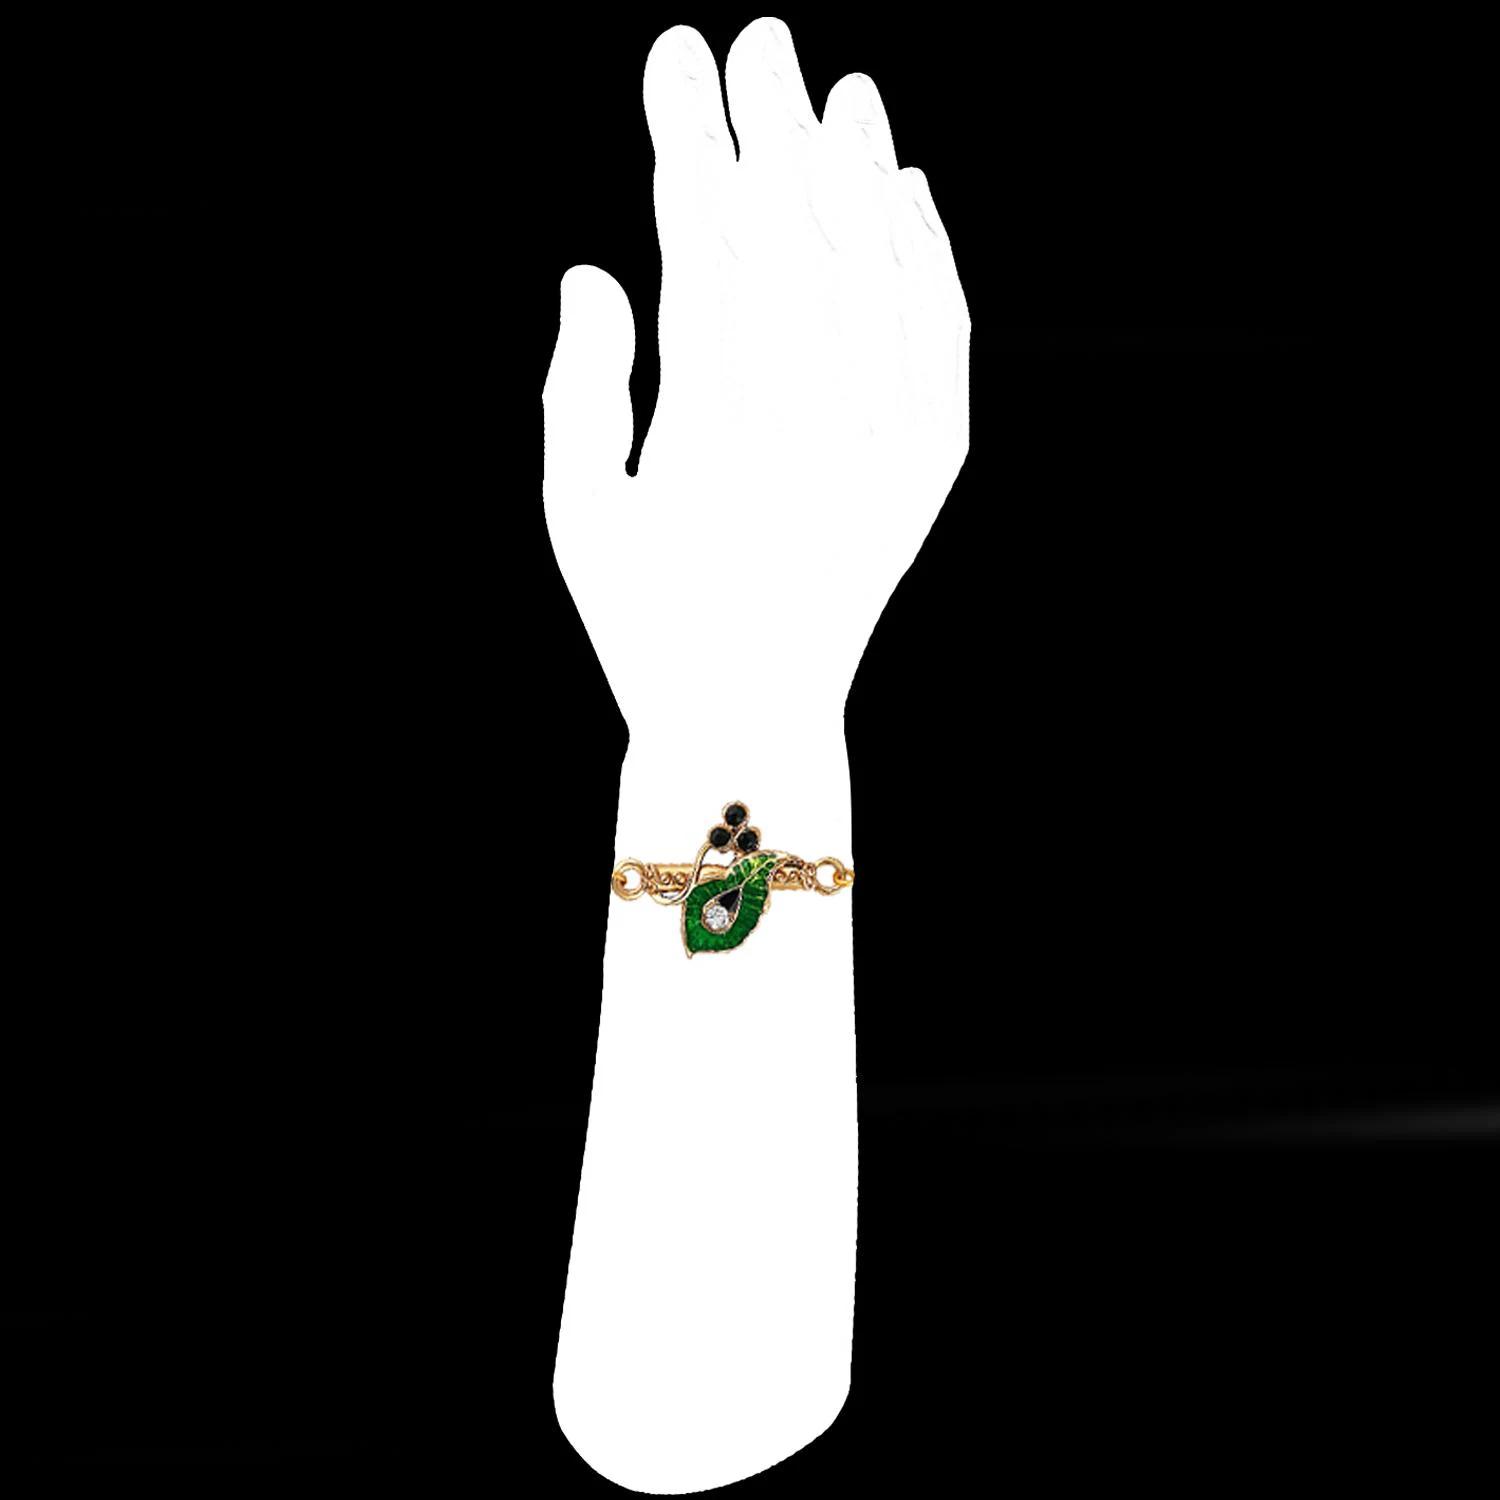
 Mahi Krishna Flute, Meena Work Peacock Feather-Shaped Rakshabandhan Rakhi with Crystals for Brother, Bhai, Bro (RA1100749G)
Type: Rakhis
Brand: Mahi
Price: Rs. 219
 Celebrate Raksha Bandhan with our exquisitely crafted Rakhi, designed to strengthen the bond between siblings. This traditional Rakhi features intricate beadwork and durable thread, ensuring it stands the test of time. Handmade with care, each Rakhi is a unique and meaningful gift for your brother. Each Rakhi carries heartfelt blessings and good wishes for your brother's well-being and success. Celebrates the bond of love and protection between siblings, a cherished tradition in Indian culture. The color of the thread (dori) may differ from the one displayed in the picture.
Features: The Rakhi is adorned with vibrant colors and attractive embellishments that add a touch of elegance to the celebration.,Content in Box : 1 Rakhi ; Cultural Significance: This beautiful Rakhi will acknowledge your love for Your Brother with the promise that your bond with him will grow stronger as time goes on.,Vibrant Colors: Adding bright and playful colors to the celebration will make it stand out and make it more enjoyable.,Celebrate the bond of love and protection with our exquisite Rakhis. Share the joy of Raksha Bandhan Festival with this beautiful Rakhi, a token of love, protection and blessings.,Adjustable Size and Easy to tie: Designed to fit wrists of all sizes. It is simple and easy to tie the Rakhi securely and effortlessly.
Included: 1 Rakhi